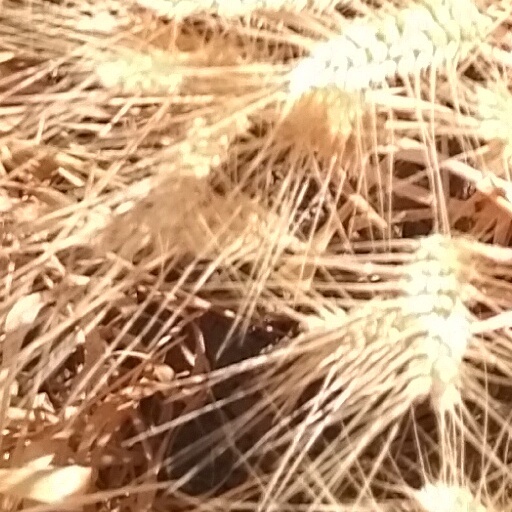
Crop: wheat